The Black Cat (US magazine)

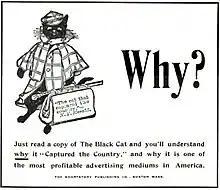

The magazine was monthly from the beginning until October 1920. The January 1920 issue was skipped because of a printers' strike. The revived magazine, published by Kane, produced 17 issues in 1922 and 1923, first on a bimonthly schedule (with issues dated the 10th and 25th of each month), then monthly from July, and finally bimonthly for two issues, dated December 1922 and February 1923. Ashley and Stephensen-Payne list a possible April 1923 issue, and Stephensen-Payne's bibliography does not identify the volume and issue number for the December 1922 issue.